International News Service v. Associated Press

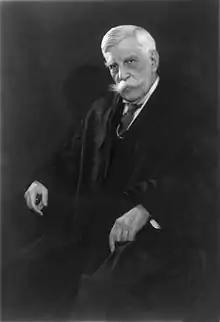
Justice Holmes "circa" 1930

The majority opinion recognized that the information found in the AP news was not copyrightable as "the information respecting current events contained in the literary production is not the creation of a writer but is a report of matters that ordinarily are "publici juris"; it is the history of the day." Instead, Pitney approached the issue from the perspective of unfair competition. He found that there was a quasi-property right in the news as it is "stock in trade to be gathered at the cost of enterprise, organization, skill, labor and money, and to be distributed and sold to those who will pay money for it." Because of the "economic value" of the news, a company can "therefore" have a limited property interest in it against a competitor but not the general public that attempted to take advantage of the information.